Veloso Salgado

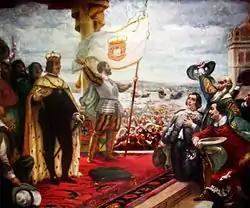
"The Acclamation of King John IV" (1908), wall painting at the Lisbon Military Museum

He returned to Lisbon in 1895 and, in December of that year, was made interim professor of History Painting in the School of Fine Arts; two years later he was chosen over Columbano to the post of permanent professor. From this point on, he regularly participated in big artistic exhibition, both national and international, he was commissioned painting by distinguished personalities and institutions, and accumulated awards and distinctions (Officer of the Order of Saint James of the Sword in 1896, Knight of the French Legion of Honour in 1902, member of the Lisbon Academy of Sciences in 1907). Apart from easel painting, he was also very frequently commissioned to decorate several public buildings and private residences: the Tribunal Room of the Stock Exchange Palace in Porto, the Chamber of Deputies in the Palace of Saint Benedict in Lisbon, the Lisbon Military Museum, the Lisbon Medical School, the Faculty of Sciences of the University of Porto. Alongside architect Miguel Ventura Terra, he also worked on the decoration of Politeama Theatre, in Lisbon, and the Lisbon Synagogue.